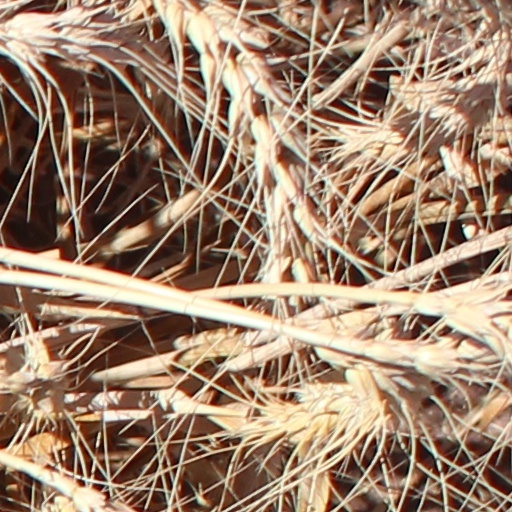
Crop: wheat